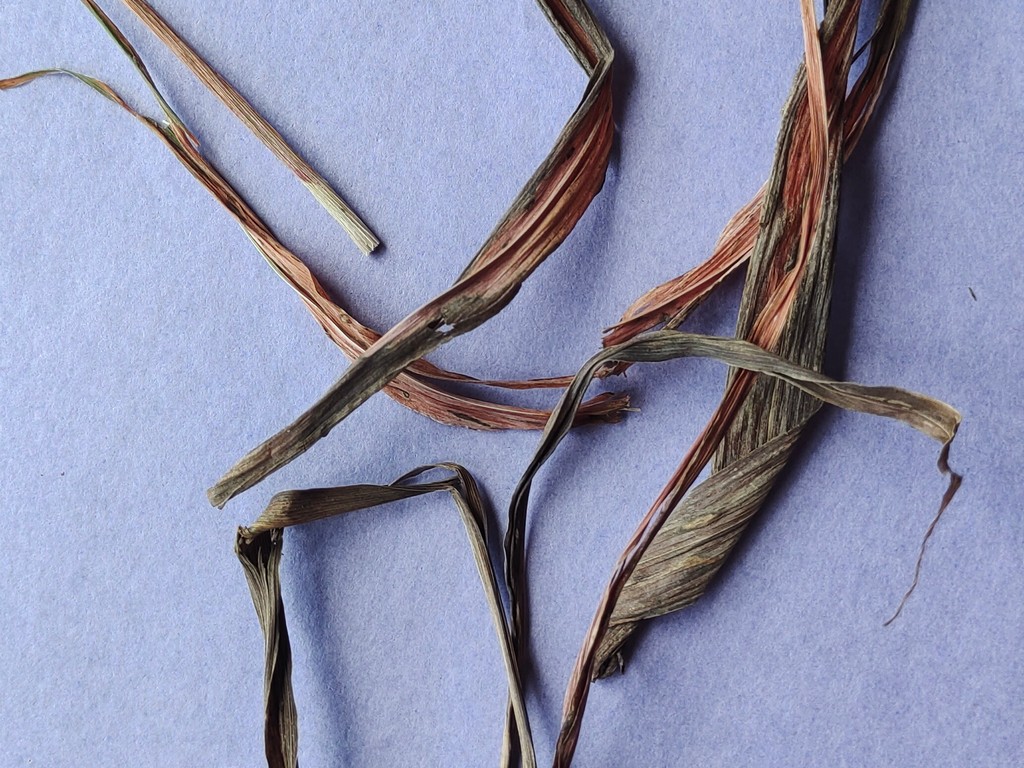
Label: Dried